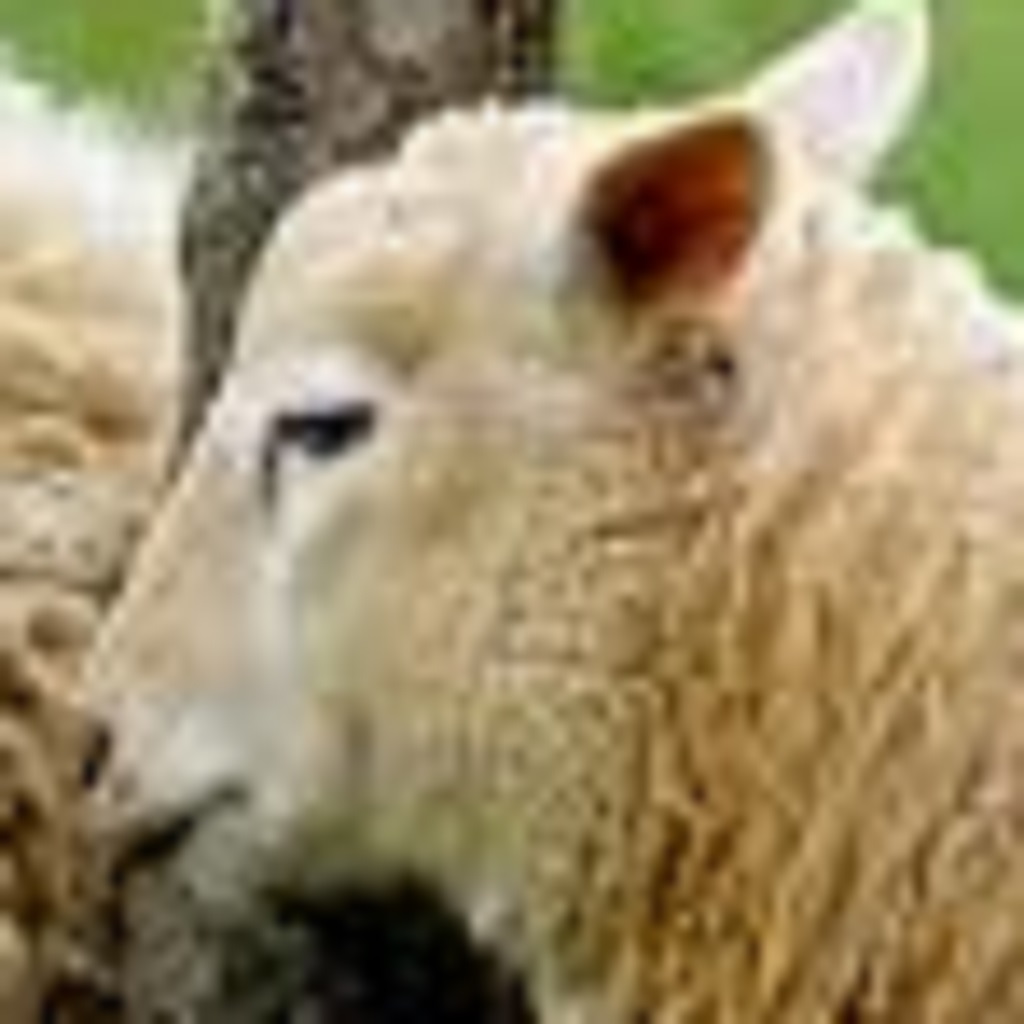
Label: pain